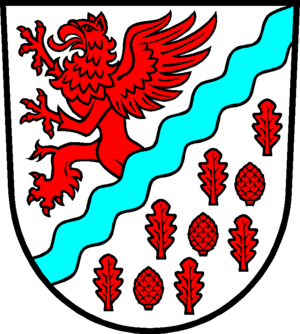
Wackerow
Coat of arms of Wackerow
Wackerow er en by og kommune i det nordøstlige Tyskland, beliggende i Amt Landhagen i den nordvestlige del af Landkreis Vorpommern-Greifswald. Landkreis Vorpommern-Greifswald ligger i delstaten Mecklenburg-Vorpommern.